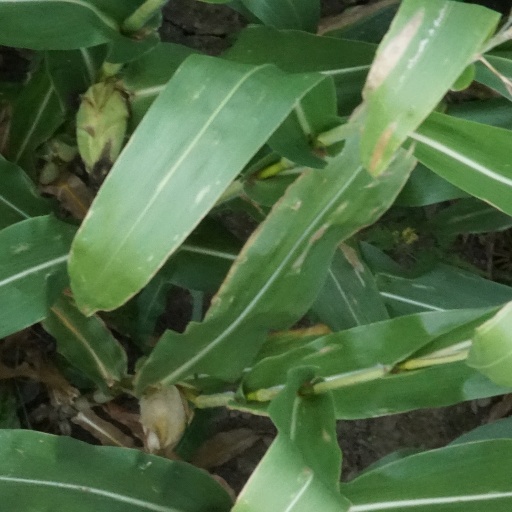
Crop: maize; corn